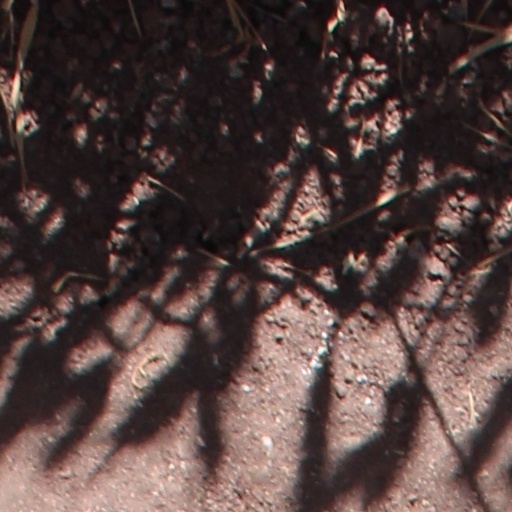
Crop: wheat